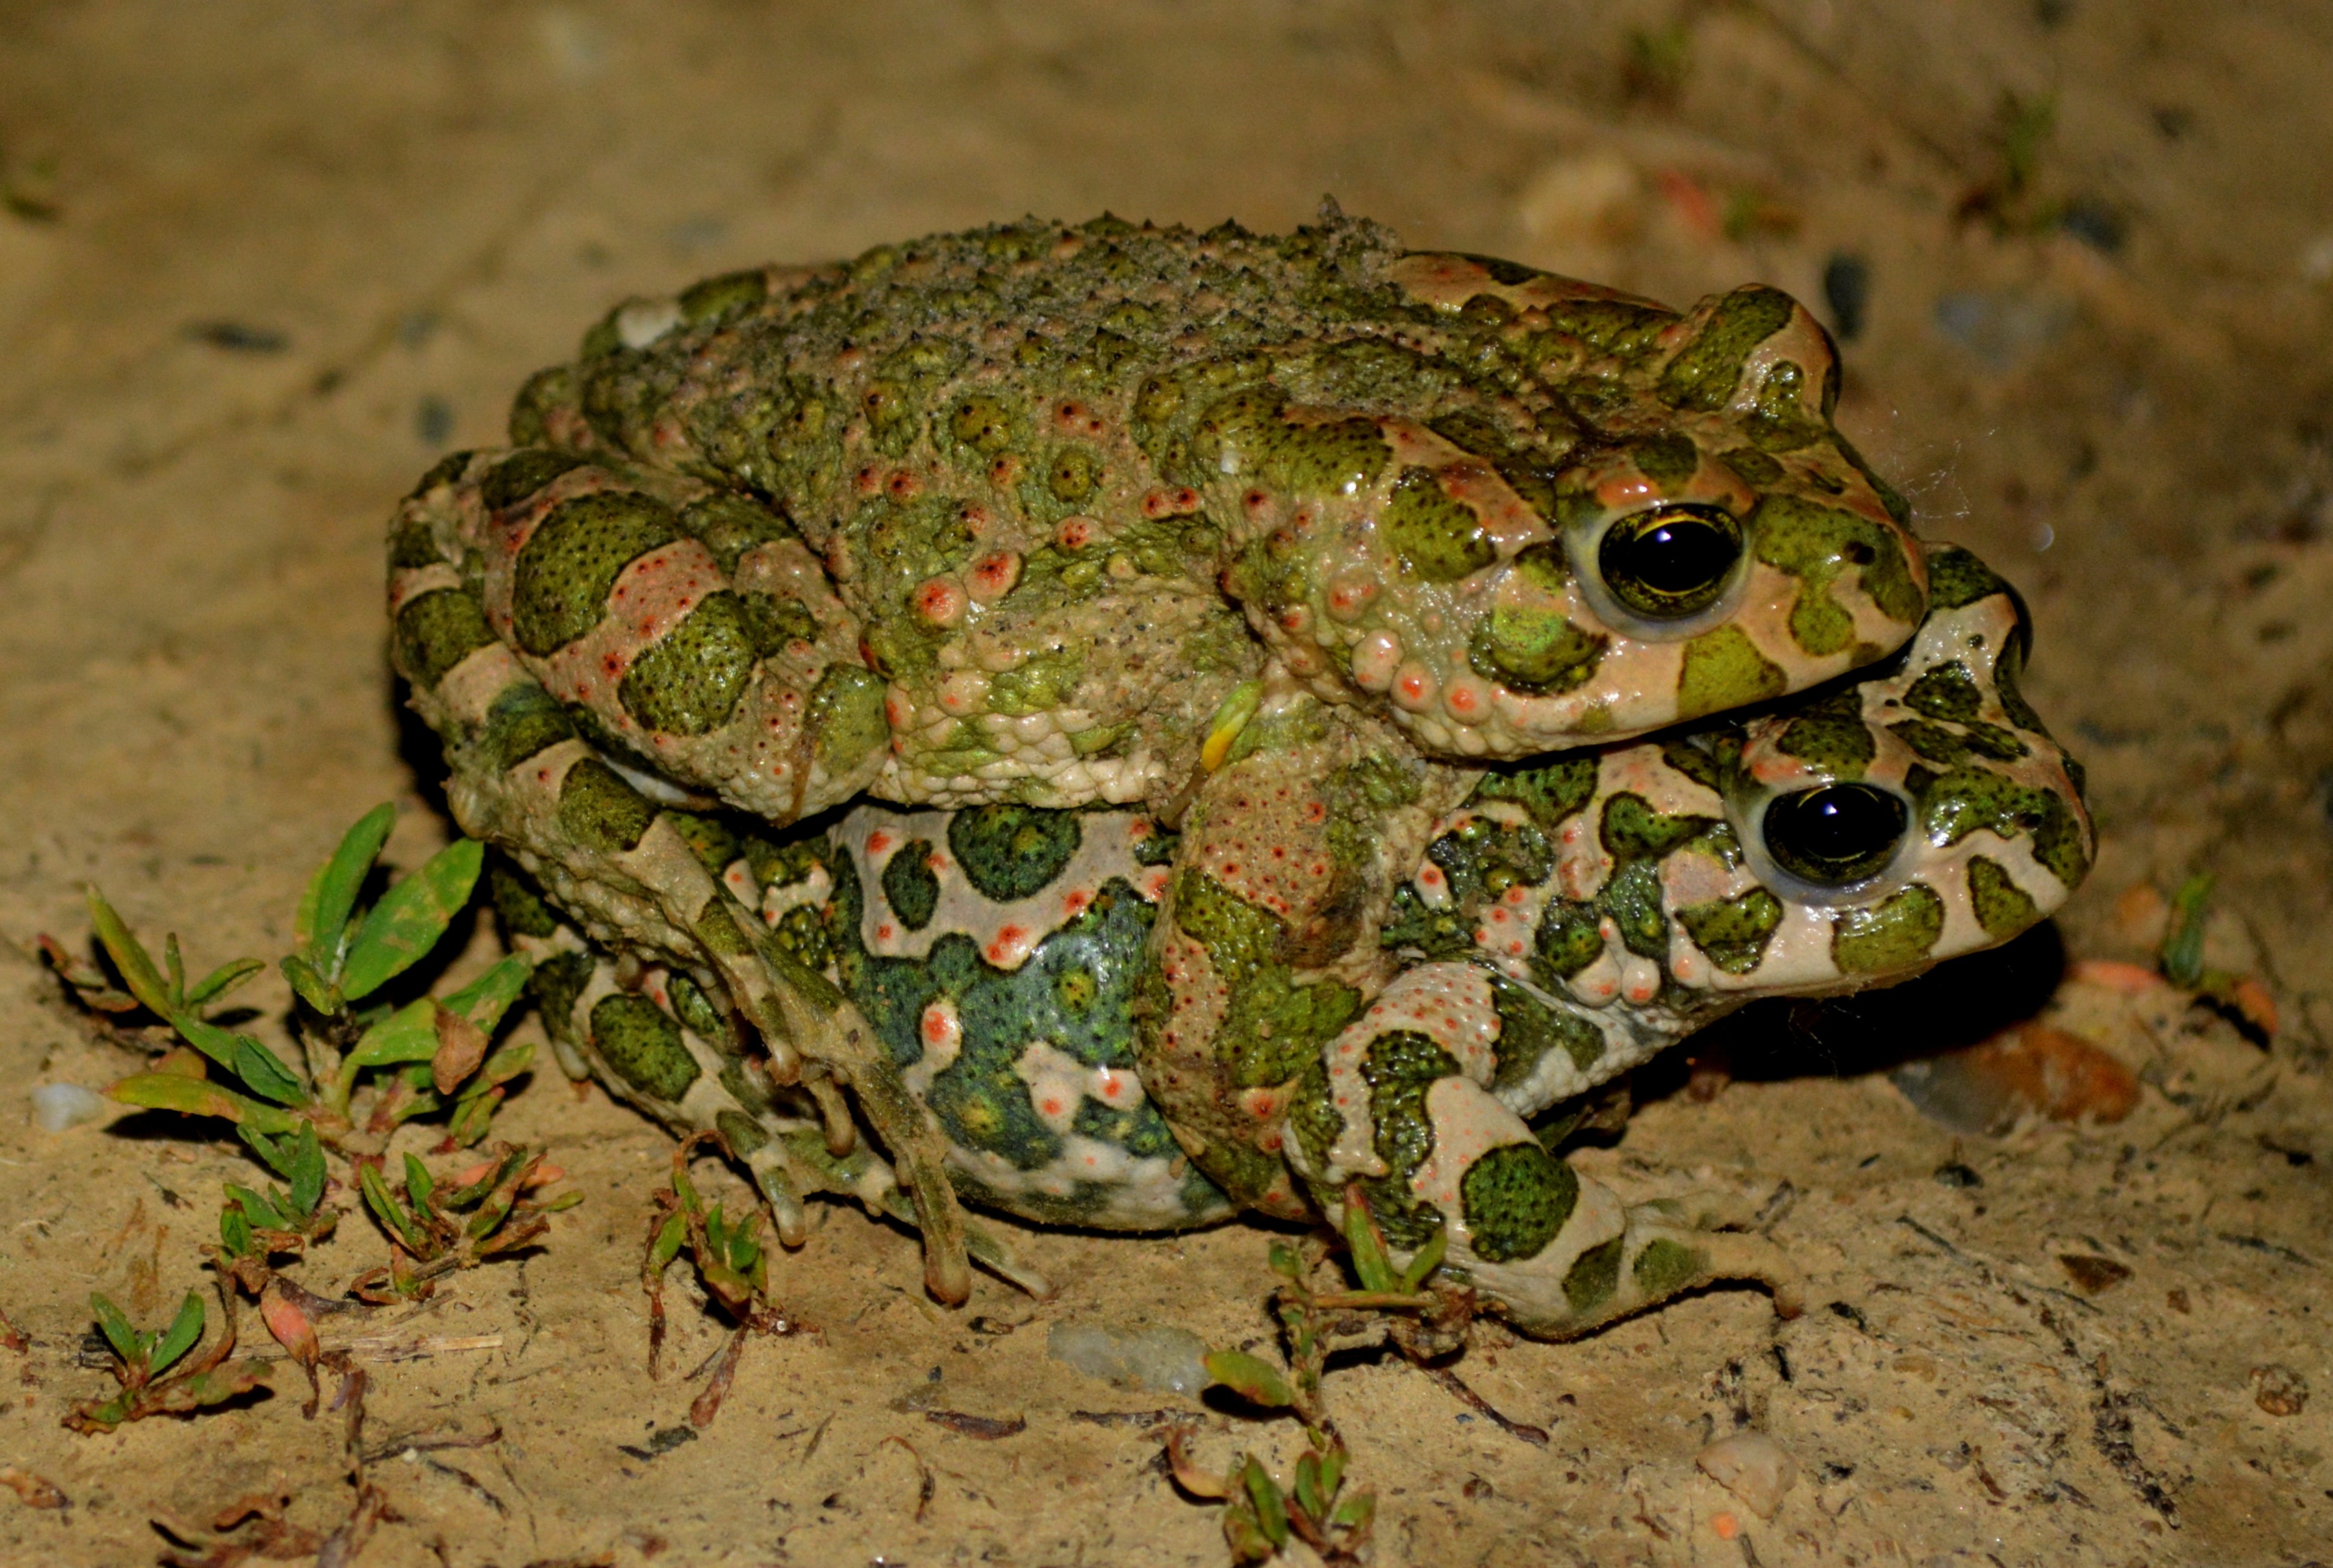
night, wildlife, love, green, frog, toad, amphibian, fauna, tree frog, vertebrate, bullfrog, ranidae, emydidae